Charley White

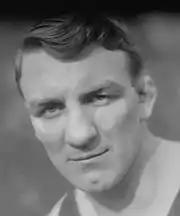
Freddie Welsh, 1920s

White also unsuccessfully challenged reigning lightweight champion Freddie Welsh for his title. White possessed a lethal left hook, but seemed to lack the killer instinct. This fault cost him in his 4 September 1916 attempt to wrest the crown from Welsh at Colorado Springs.